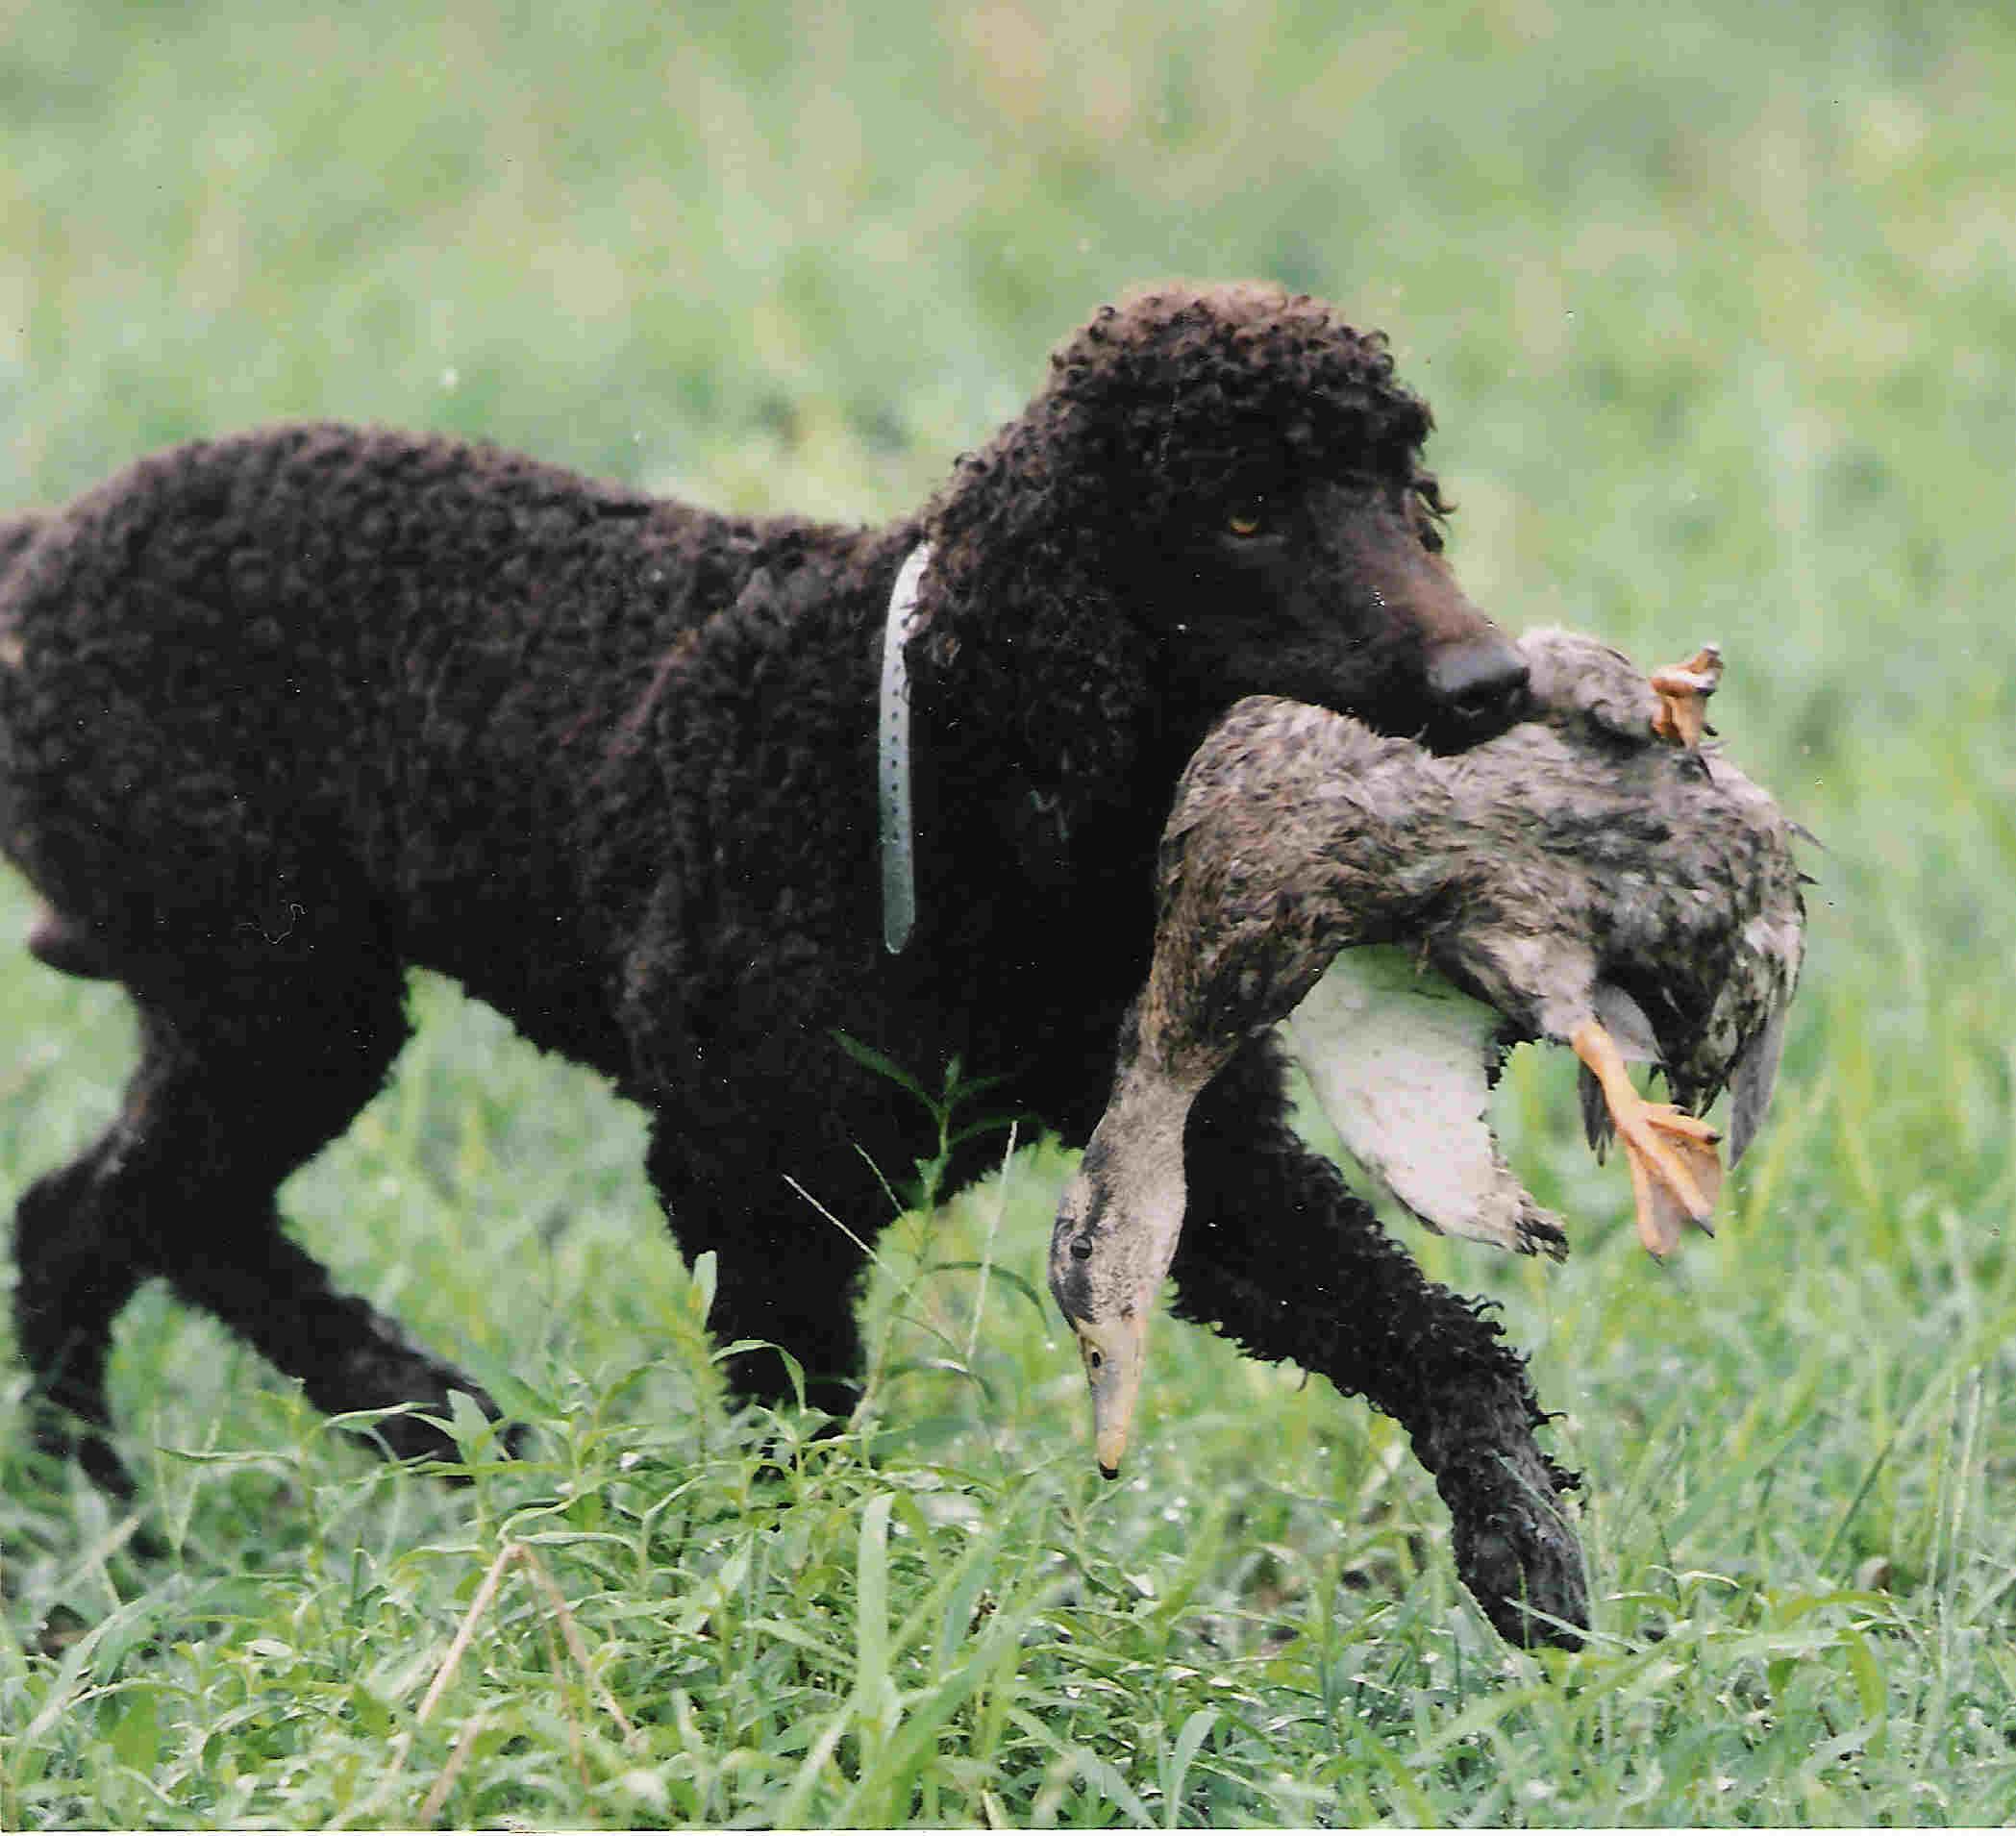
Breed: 219-n000066-Irish_water_spaniel